Ulster Defence Association

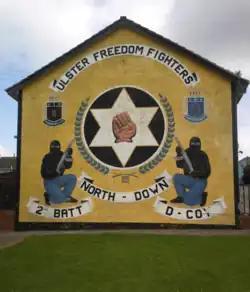
A UDA/UFF mural in Bangor

On 20 June 2006, the UDA expelled Andre Shoukri and his brother Ihab, two of its senior members who were heavily involved in organised crime. Some saw this as a sign that the UDA was slowly coming away from crime. The move did see the southeast Antrim brigade of the UDA, which had been at loggerheads with the leadership for some time, support Shoukri and break away under former UPRG spokesman Tommy Kirkham. Other senior members met with Taoiseach Bertie Ahern for talks on 13 July in the same year.